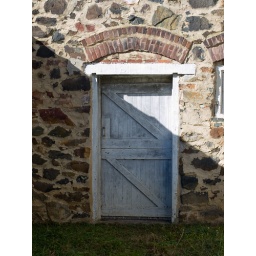
Door in old stone building - Dayett Mills